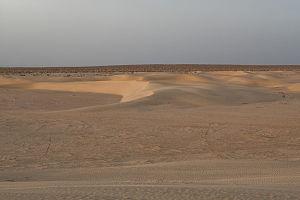
Star Wars: The Clone Wars, ou Star Wars : La Guerre des clones au Québec, est un film d'animation en images de synthèse américain réalisé par Dave Filoni, sorti en 2008. Écrit par Henry Gilroy, Steven Melching et Scott Murphy, il s'agit du premier film dérivé de la franchise Star Wars. Il s'agit également du pilote de la série animée Star Wars: The Clone Wars puisqu'il s'agissait à l'origine des quatre premiers épisodes de la série, mais George Lucas décida de les transformer en un long métrage pour le cinéma.